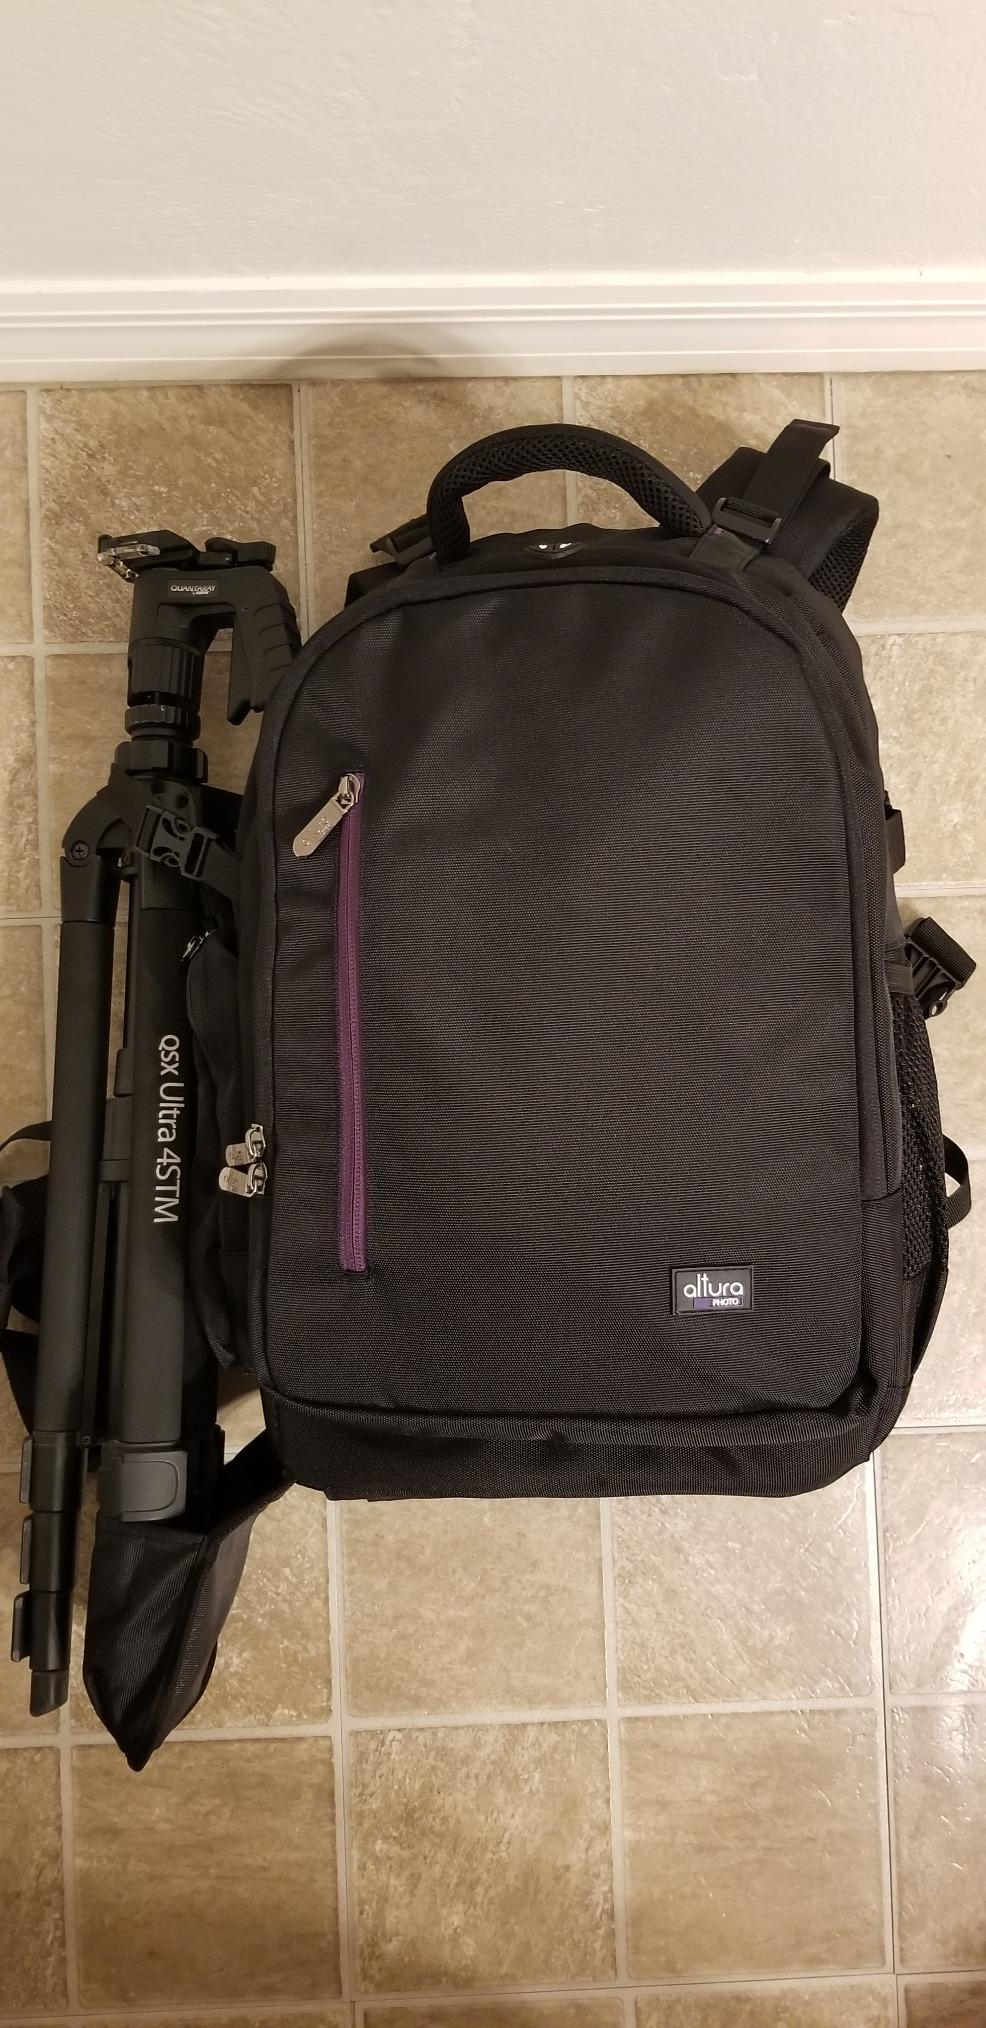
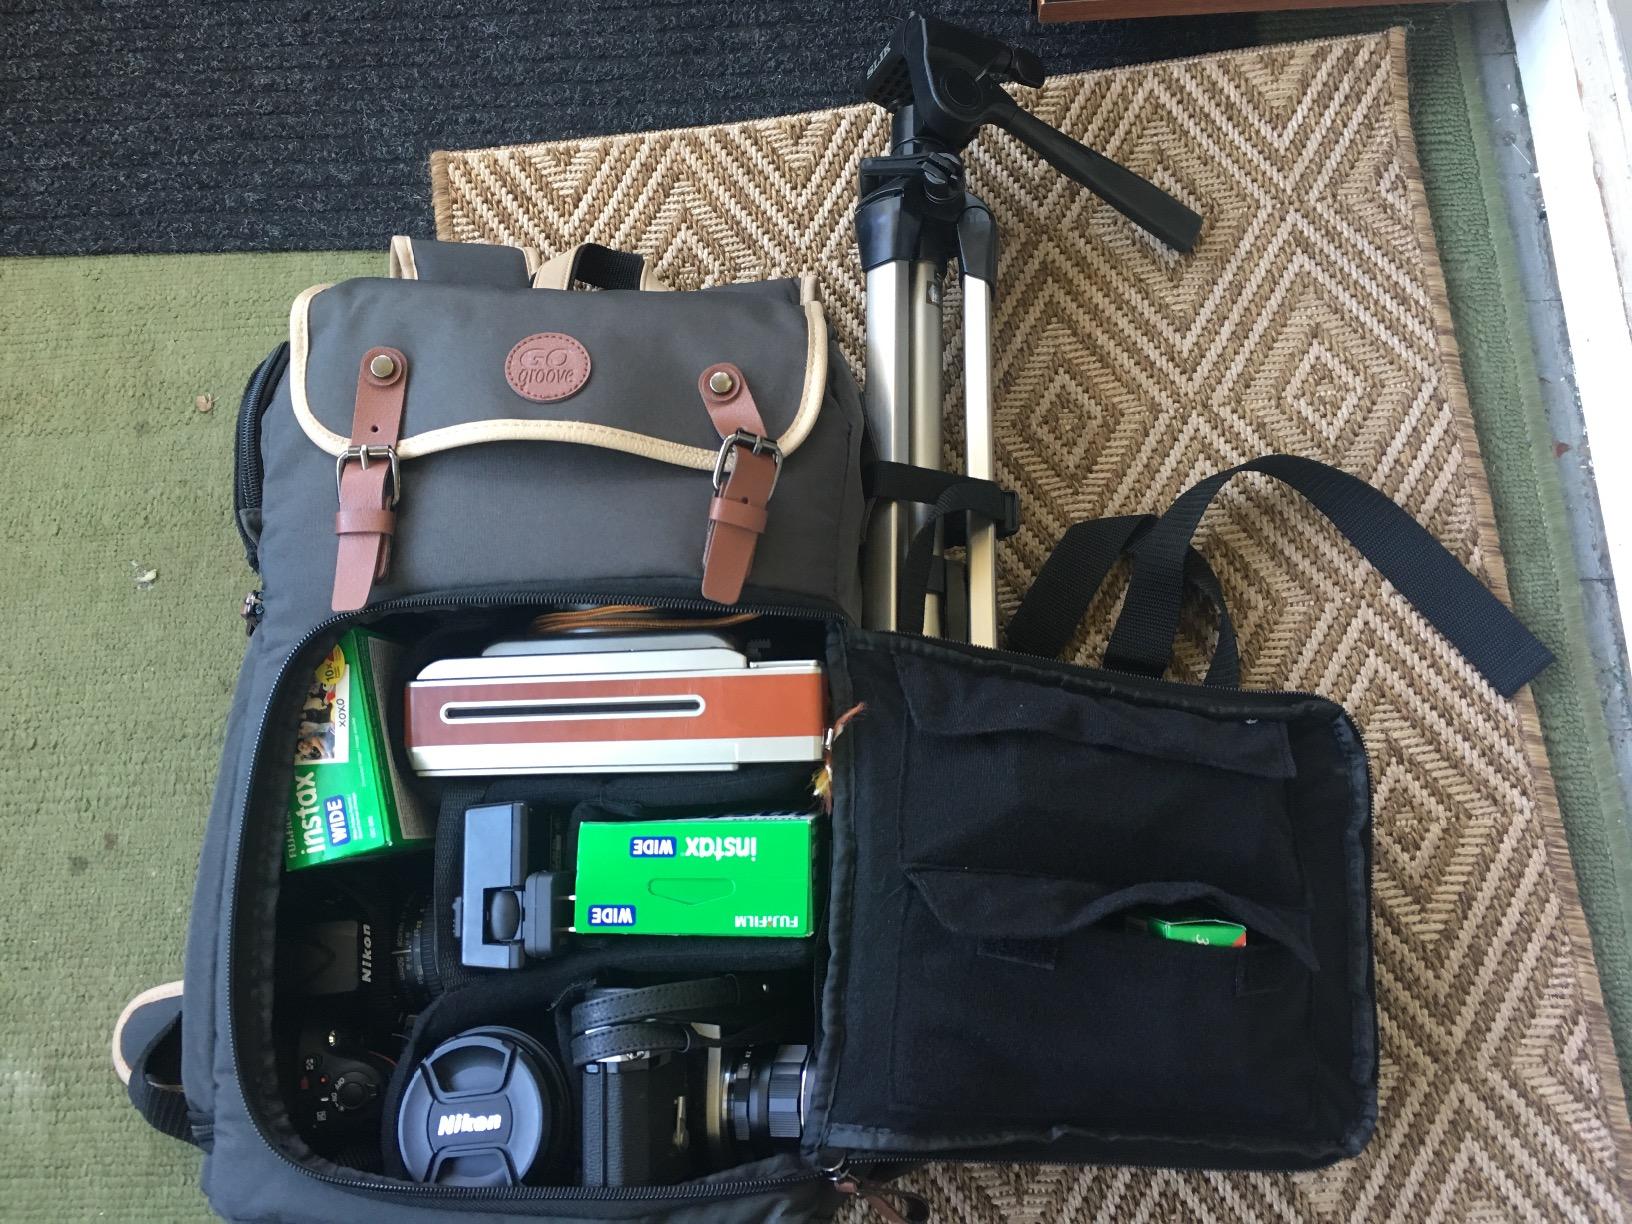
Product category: bag
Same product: no